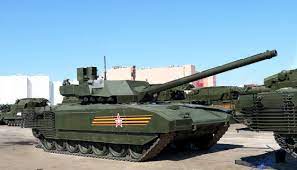
Label: T-14